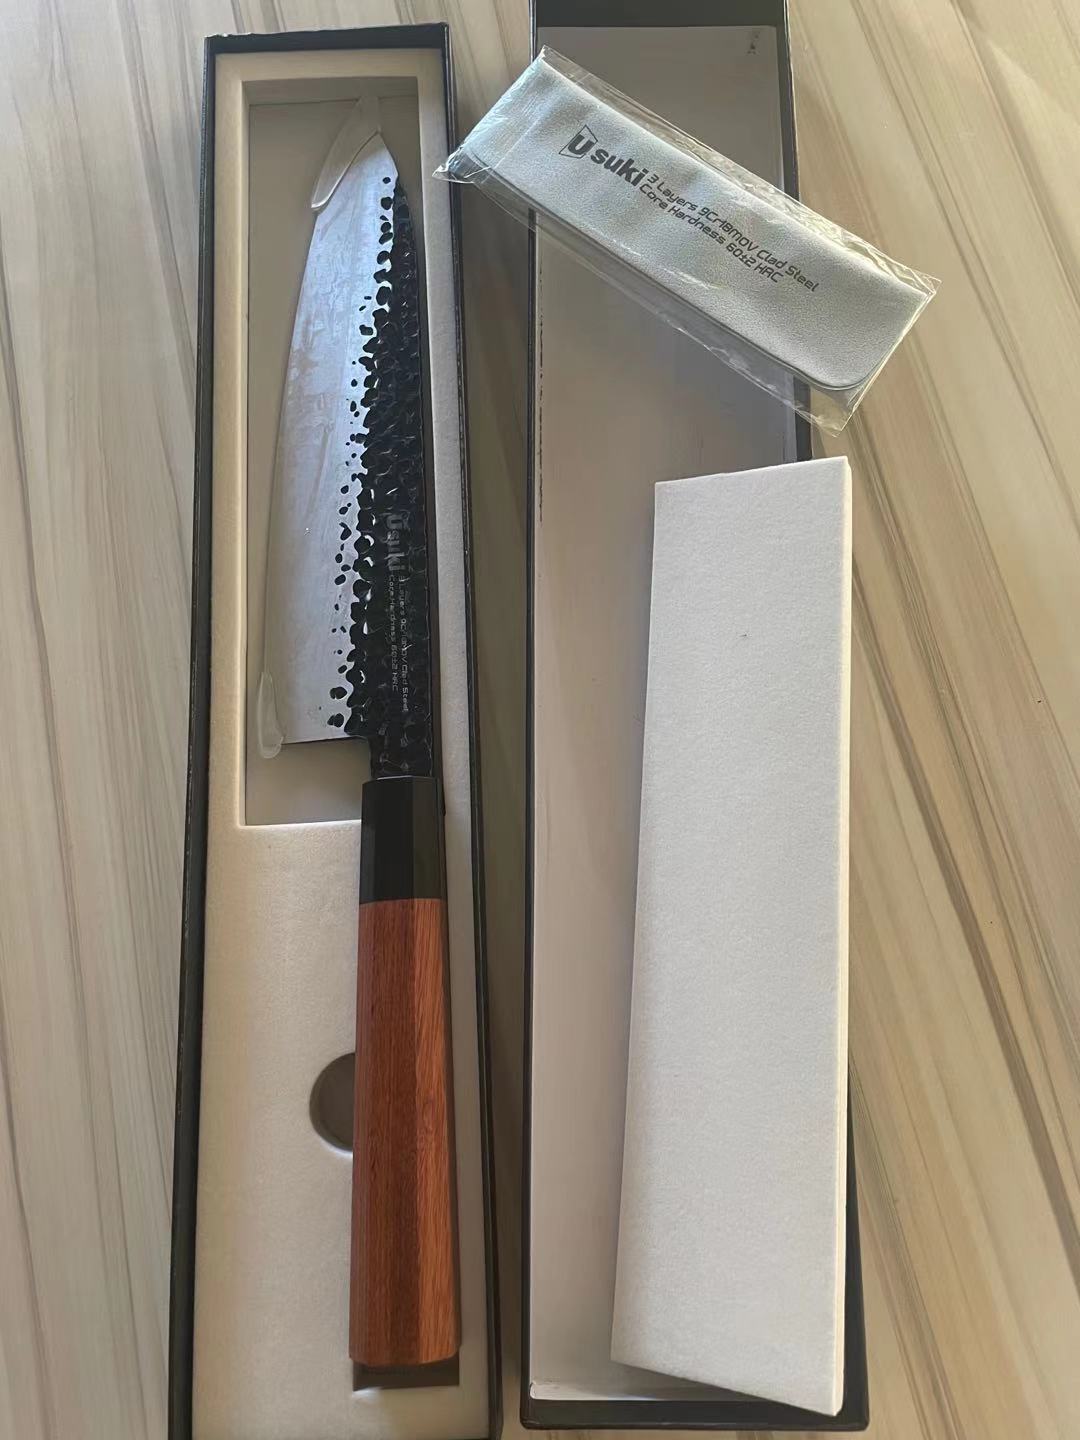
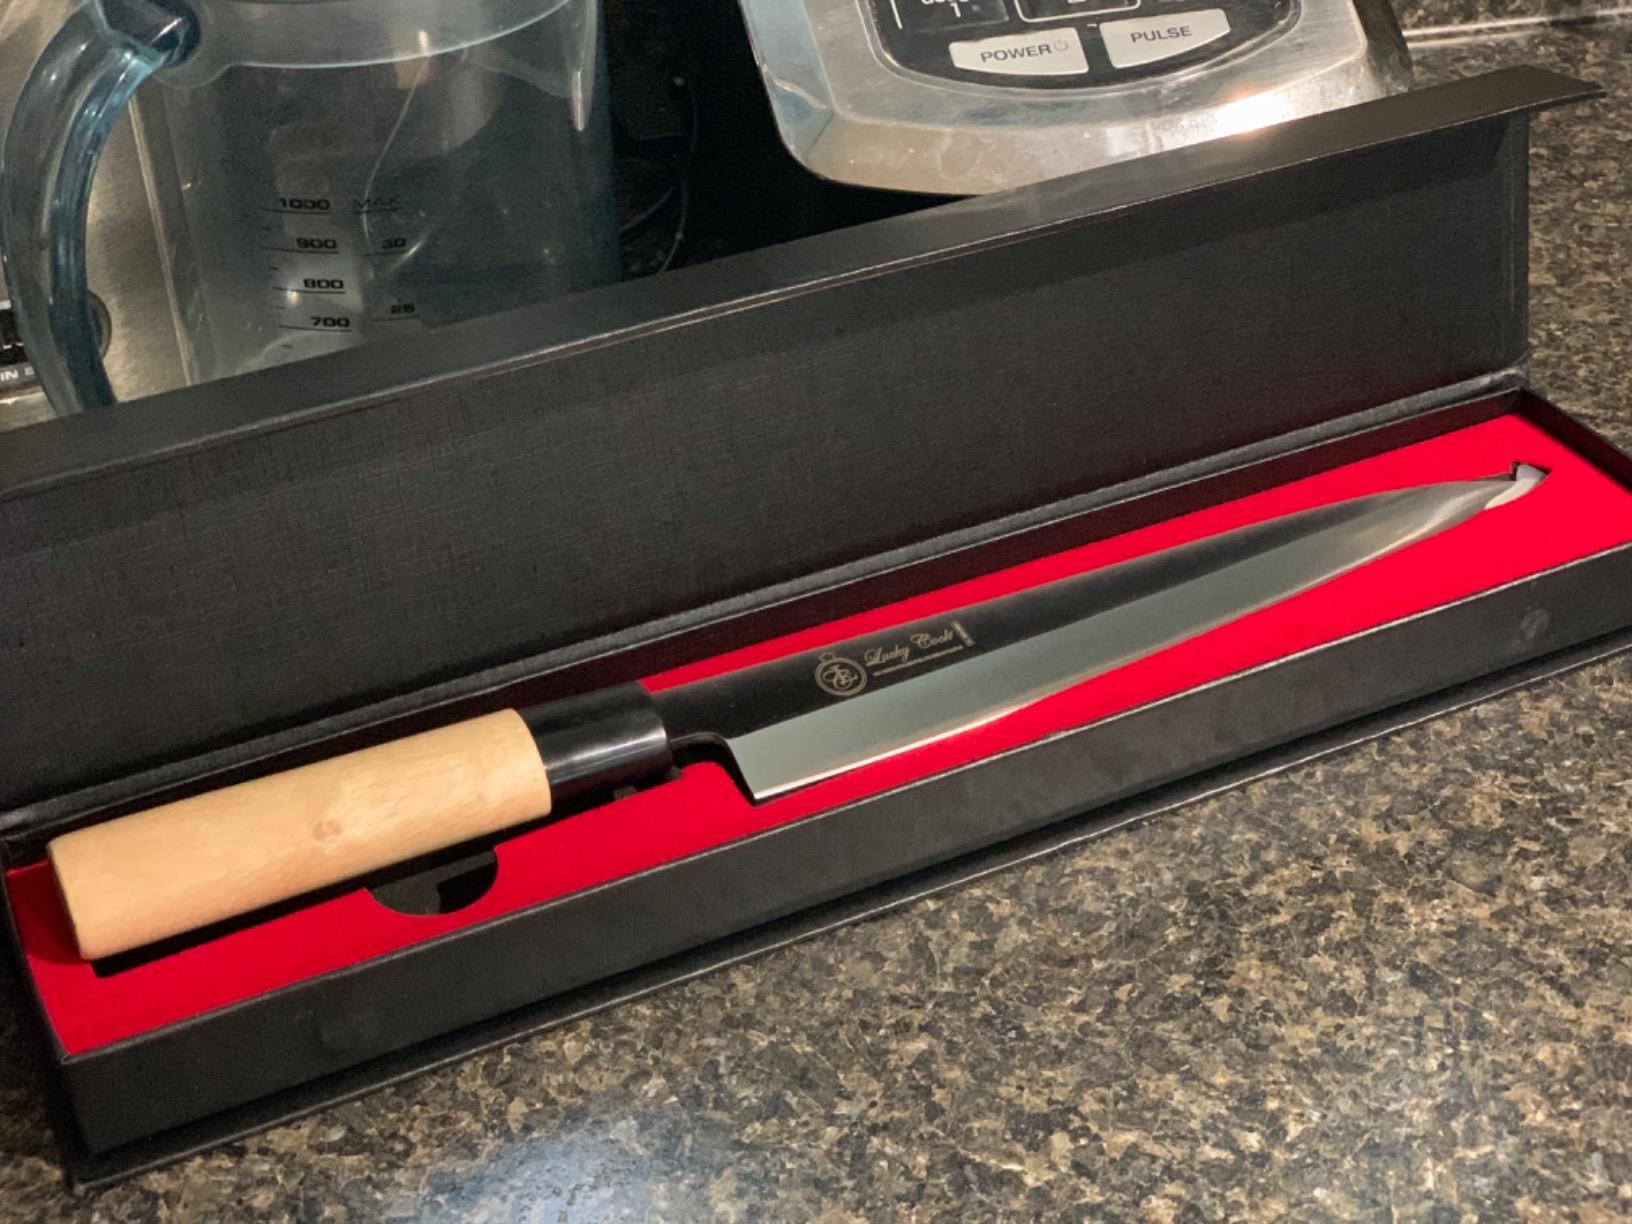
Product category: items_knife
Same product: no